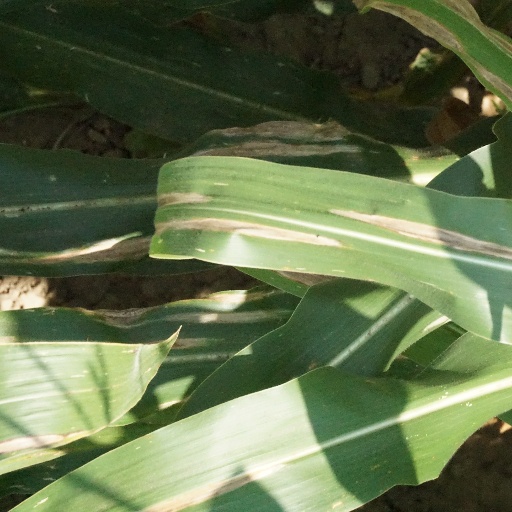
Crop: maize; corn